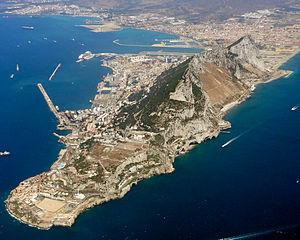
Gibraltar est un territoire britannique d'outre-mer, situé au sud de la péninsule Ibérique, en bordure du détroit de Gibraltar qui relie la Méditerranée à l'océan Atlantique. Il correspond au rocher de Gibraltar et à ses environs immédiats et est séparé de l'Espagne par une frontière de 1,2 kilomètre.
Un monolithe est un bloc de pierre massif monumental de grande dimension, constitué d'un seul élément, naturel ou taillé, éventuellement déplacé. L'architecture monolithe est une construction réalisée dans un bloc unique d'un seul matériau, et l'industrie lithique désigne l'ensemble des objets en pierre taillée par les humains.